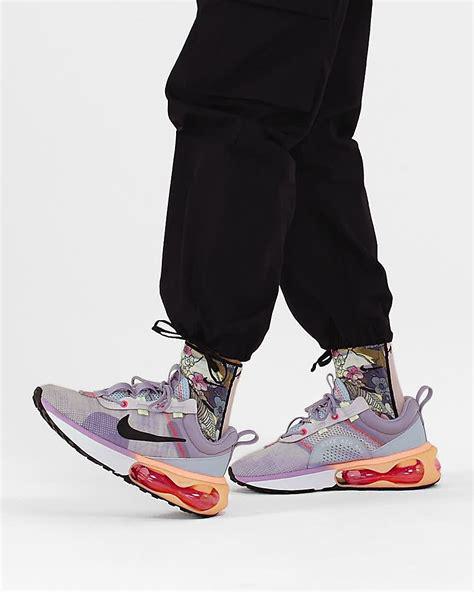
Brand: Nike
Model: Air Max 2021